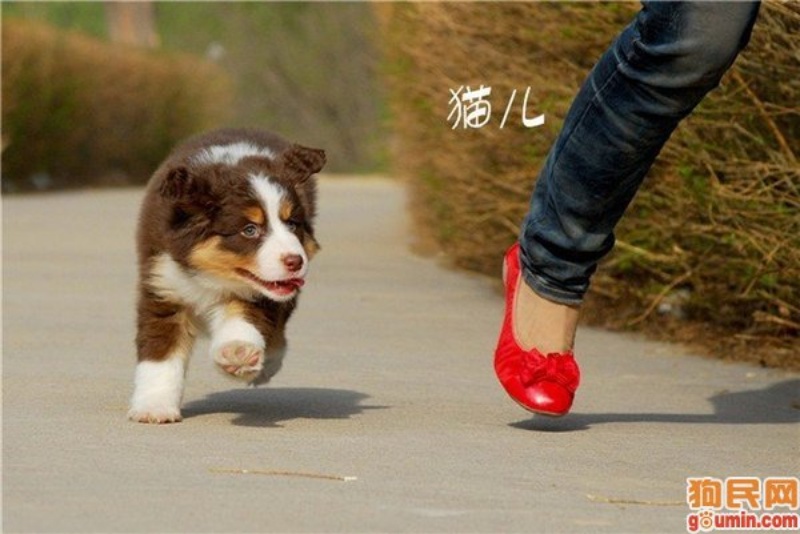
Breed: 245-n000098-Australian_Shepherd